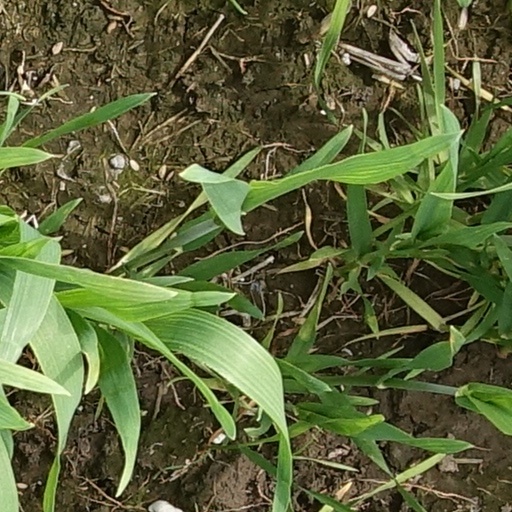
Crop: wheat